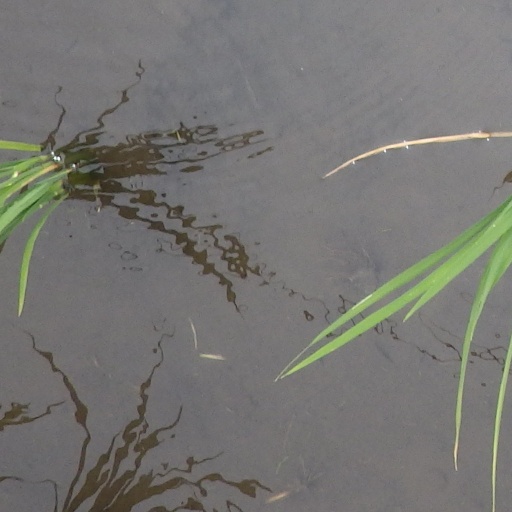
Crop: rice